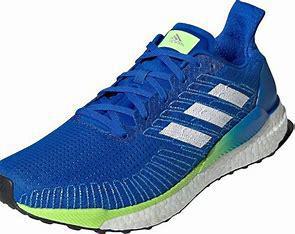
Brand: Adidas
Model: Solarboost 19